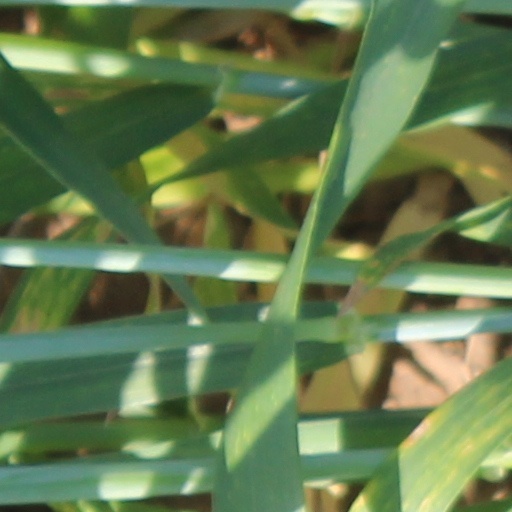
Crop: wheat